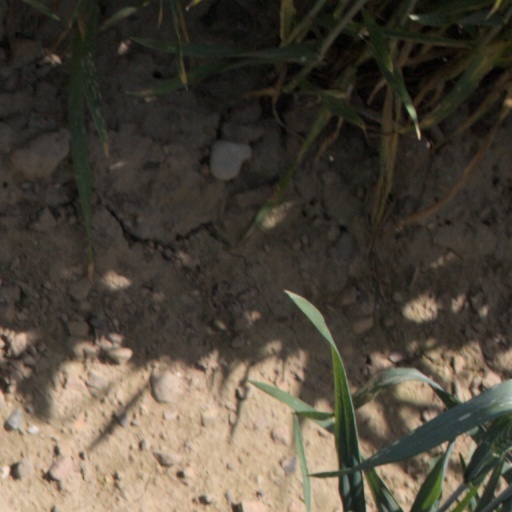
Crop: wheat